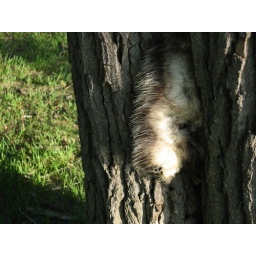
this animal somehow got caught in a hollow tree and died. slightly decomposed